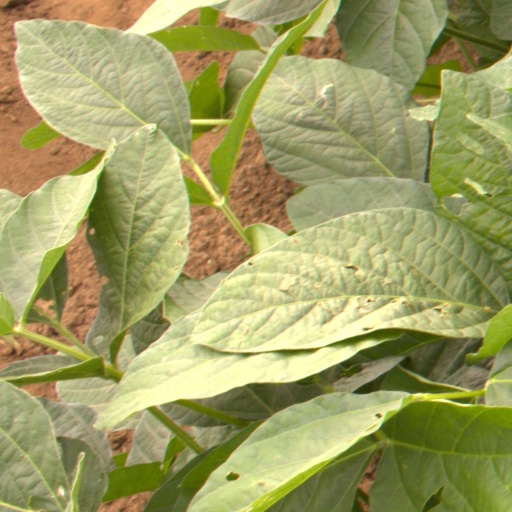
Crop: soybean